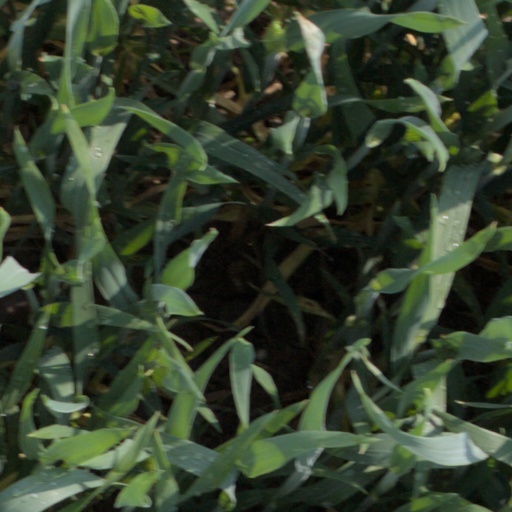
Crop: wheat